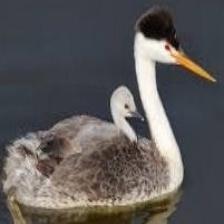
Species: CLARKS GREBE
Scientific name: AECHMOPHORUS CLARKII